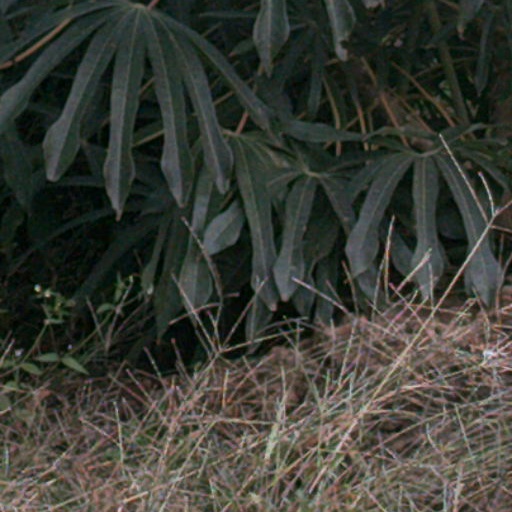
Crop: cassava